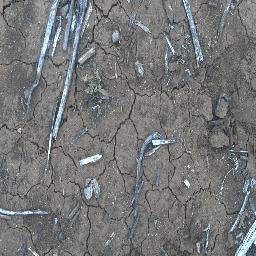
Label: negative